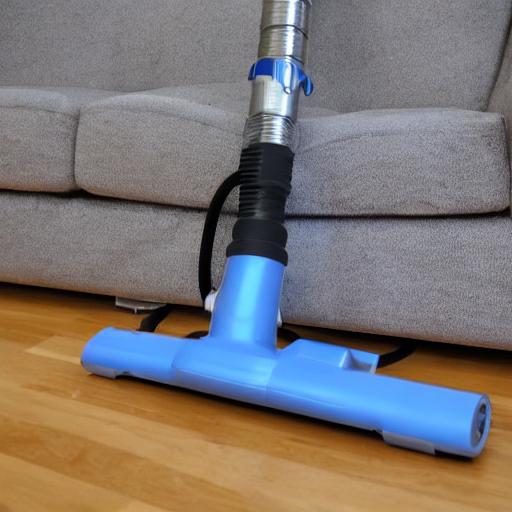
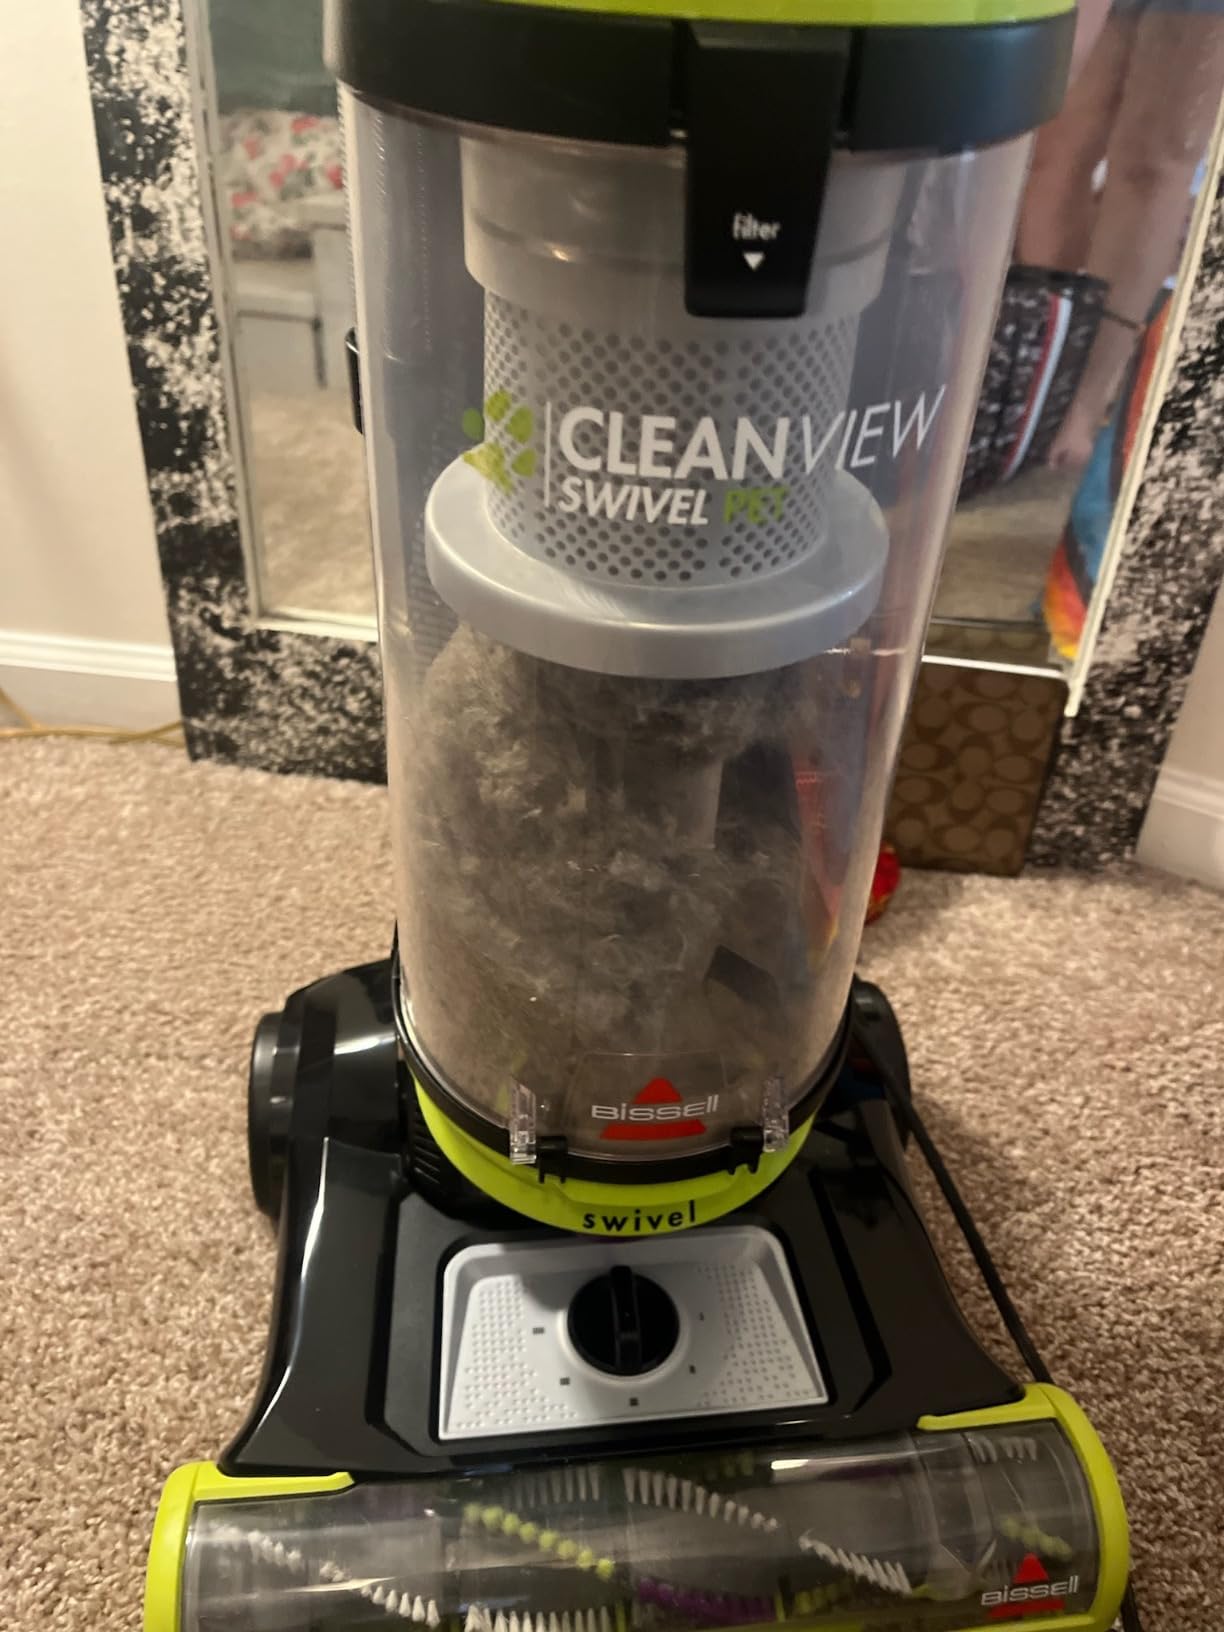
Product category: items_vacuum
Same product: no